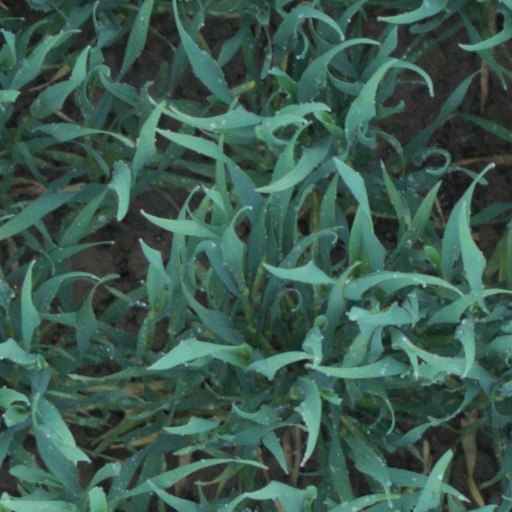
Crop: wheat